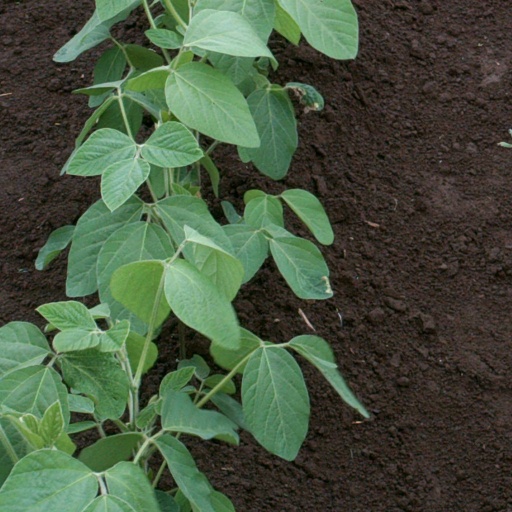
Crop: soybean